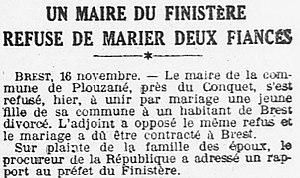
Le refus du maire de Plouzané de procéder au mariage d'un homme divorcé (journal L'Ouest-Éclair du 17 novembre 1923).
Plouzané [pluzane] est une commune du département du Finistère, dans la région Bretagne, en France.